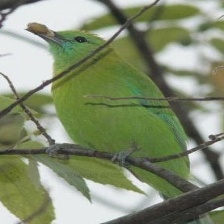
Species: BORNEAN LEAFBIRD
Scientific name: CHLOROPSIS KINABALUENSIS